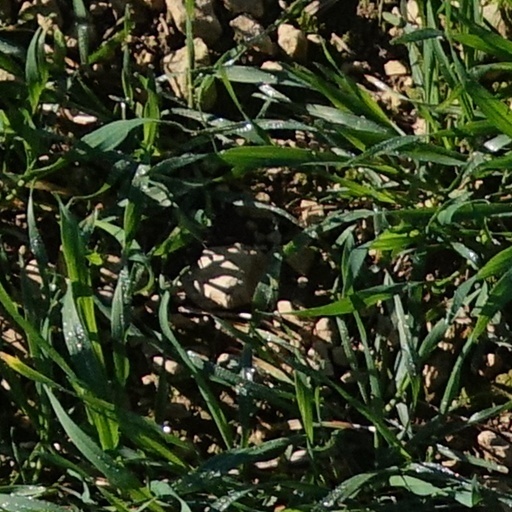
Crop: wheat